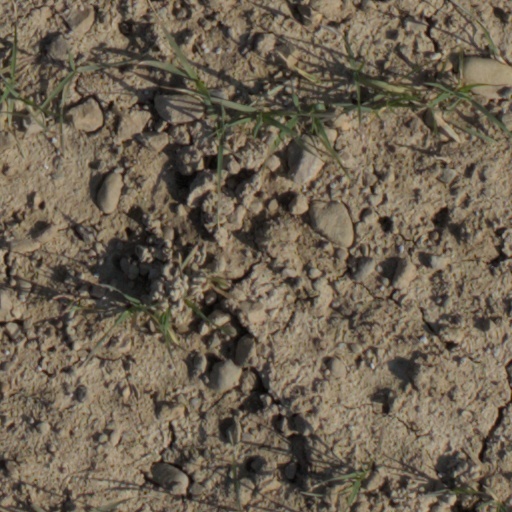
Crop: wheat